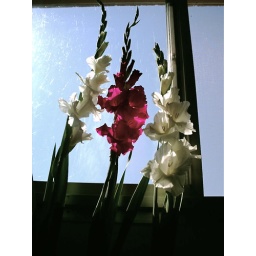
Got some flowers from the farmer's market the first week of being in Eau Claire. Loved them.